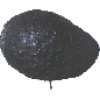
Label: Avocado ripe 1